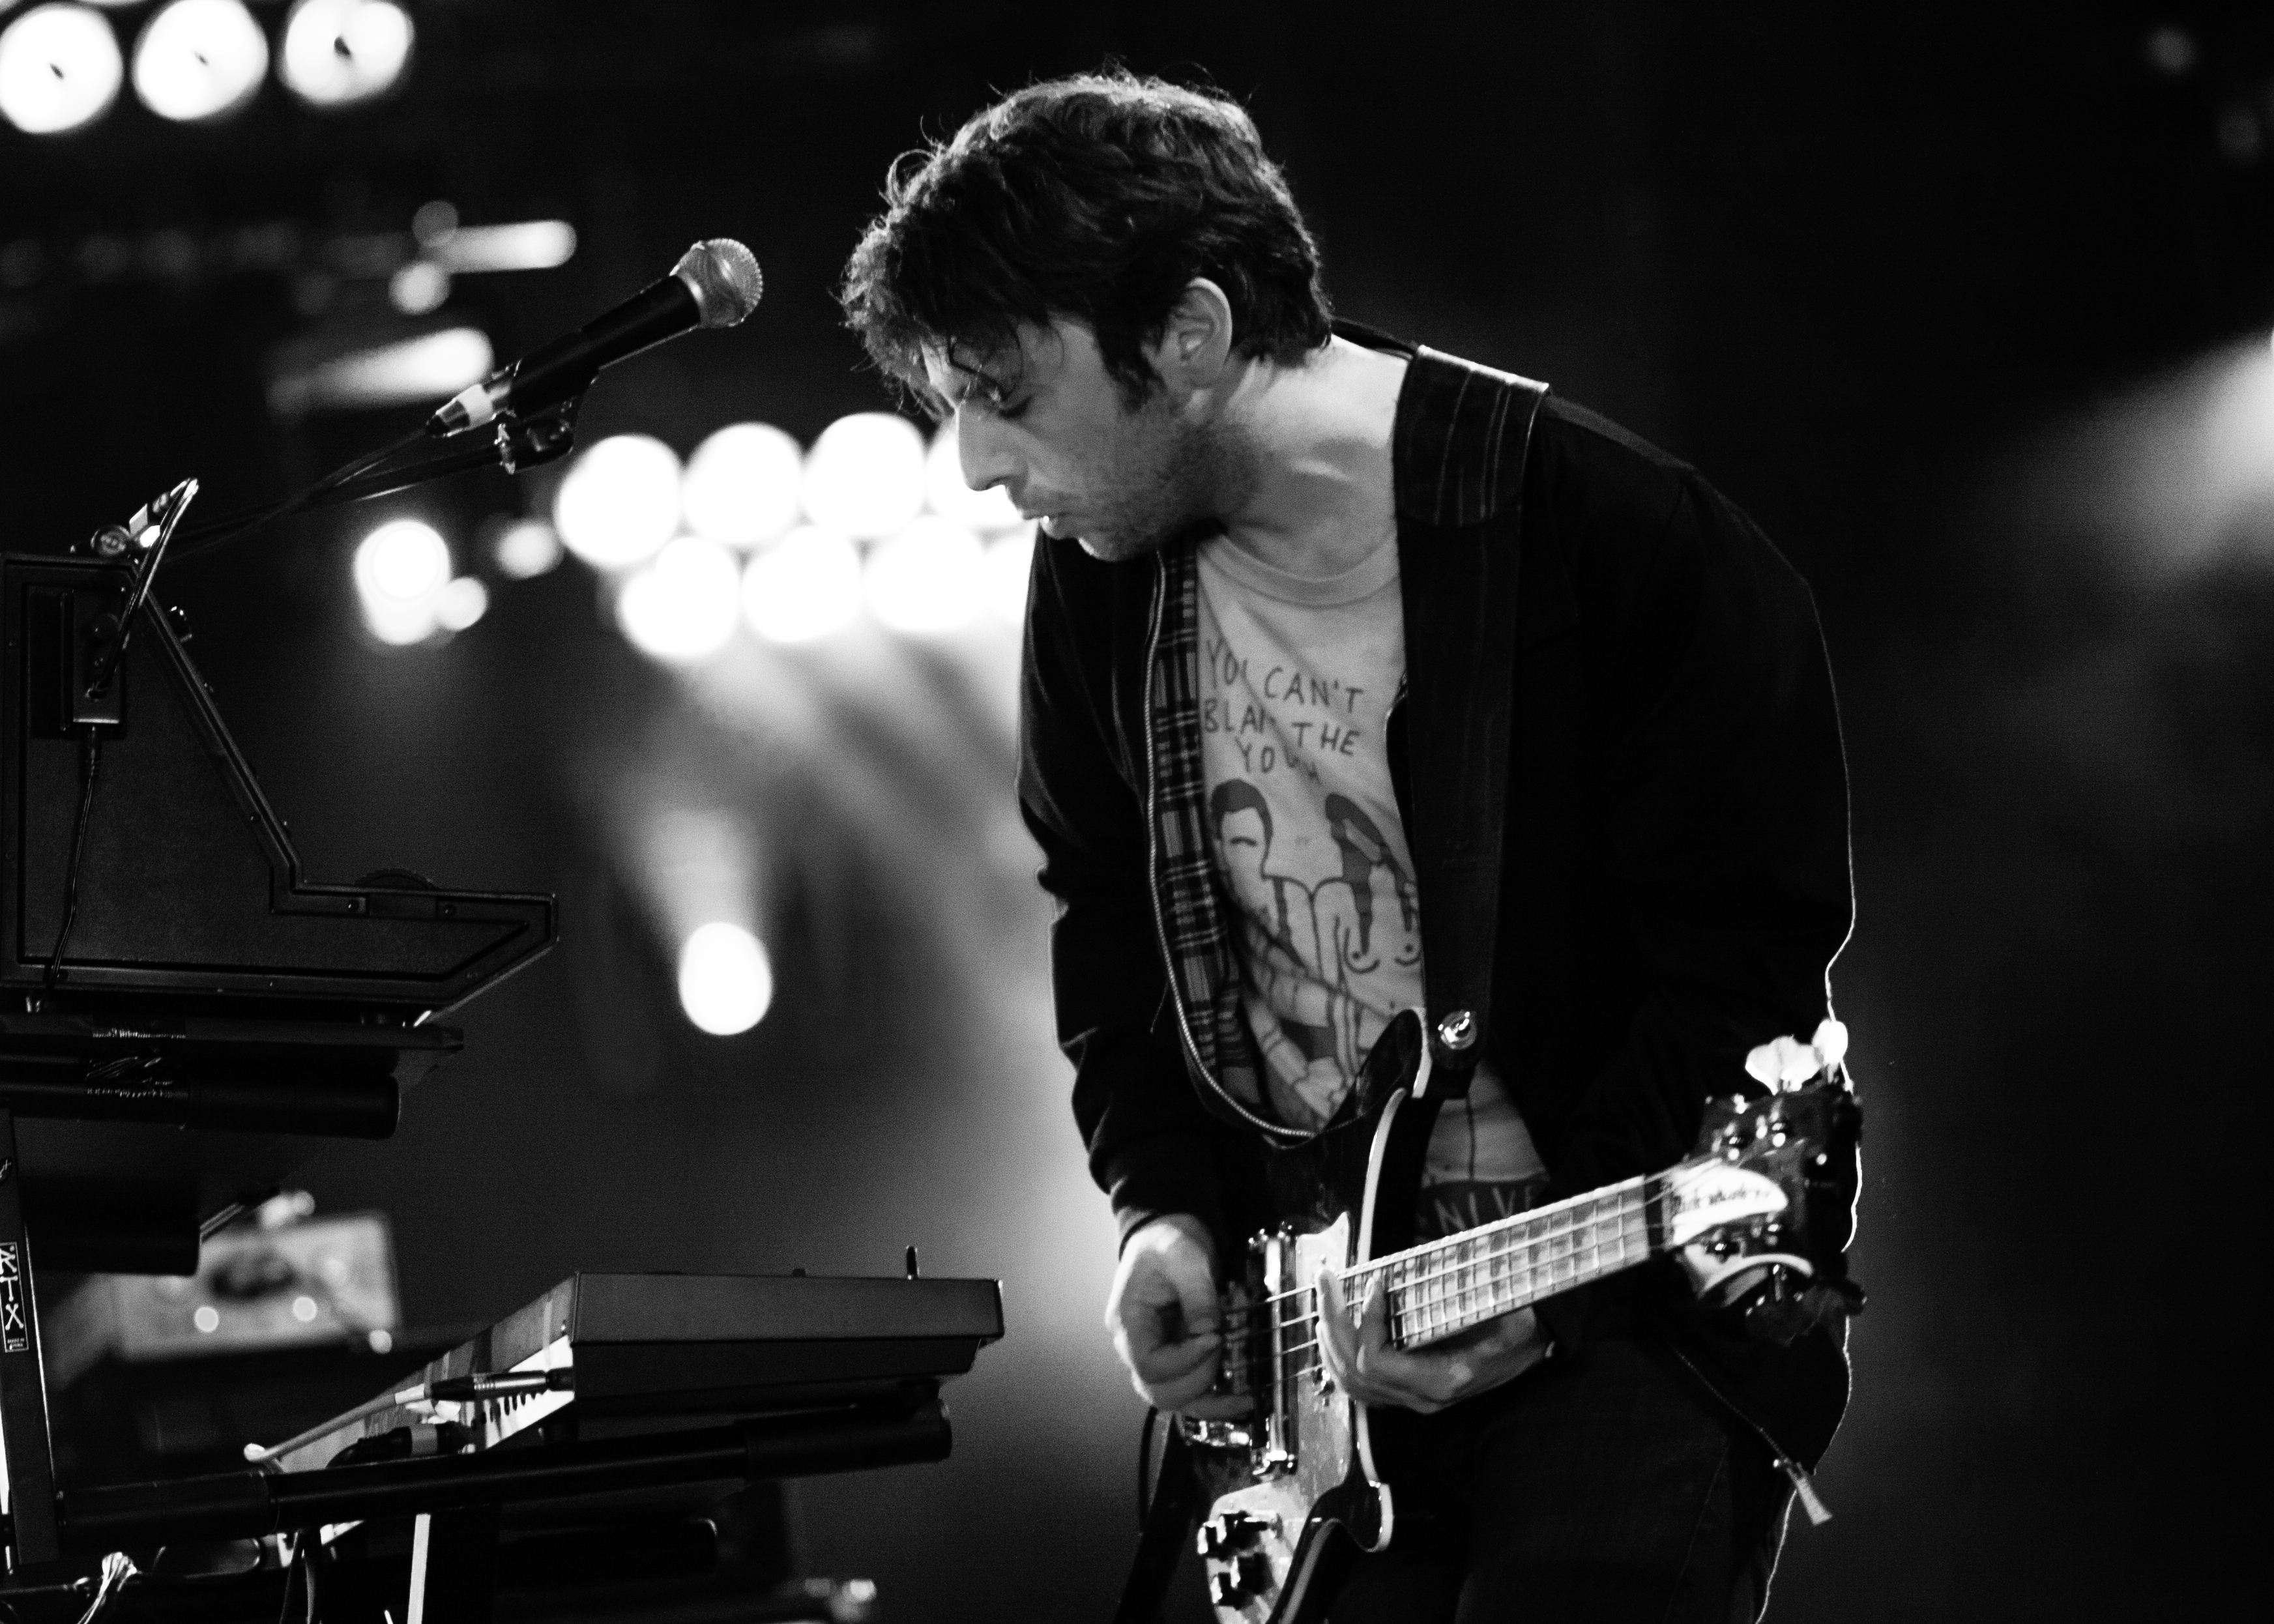
person, music, black and white, white, guitar, concert, live, canon, musician, black, monochrome, festival, 40d, gig, stage, 2012, dour, juveniles, performance, bassist, singing, guitarist, drums, drummer, entertainment, performing arts, singer songwriter, rock concert, monochrome photography, musical ensemble